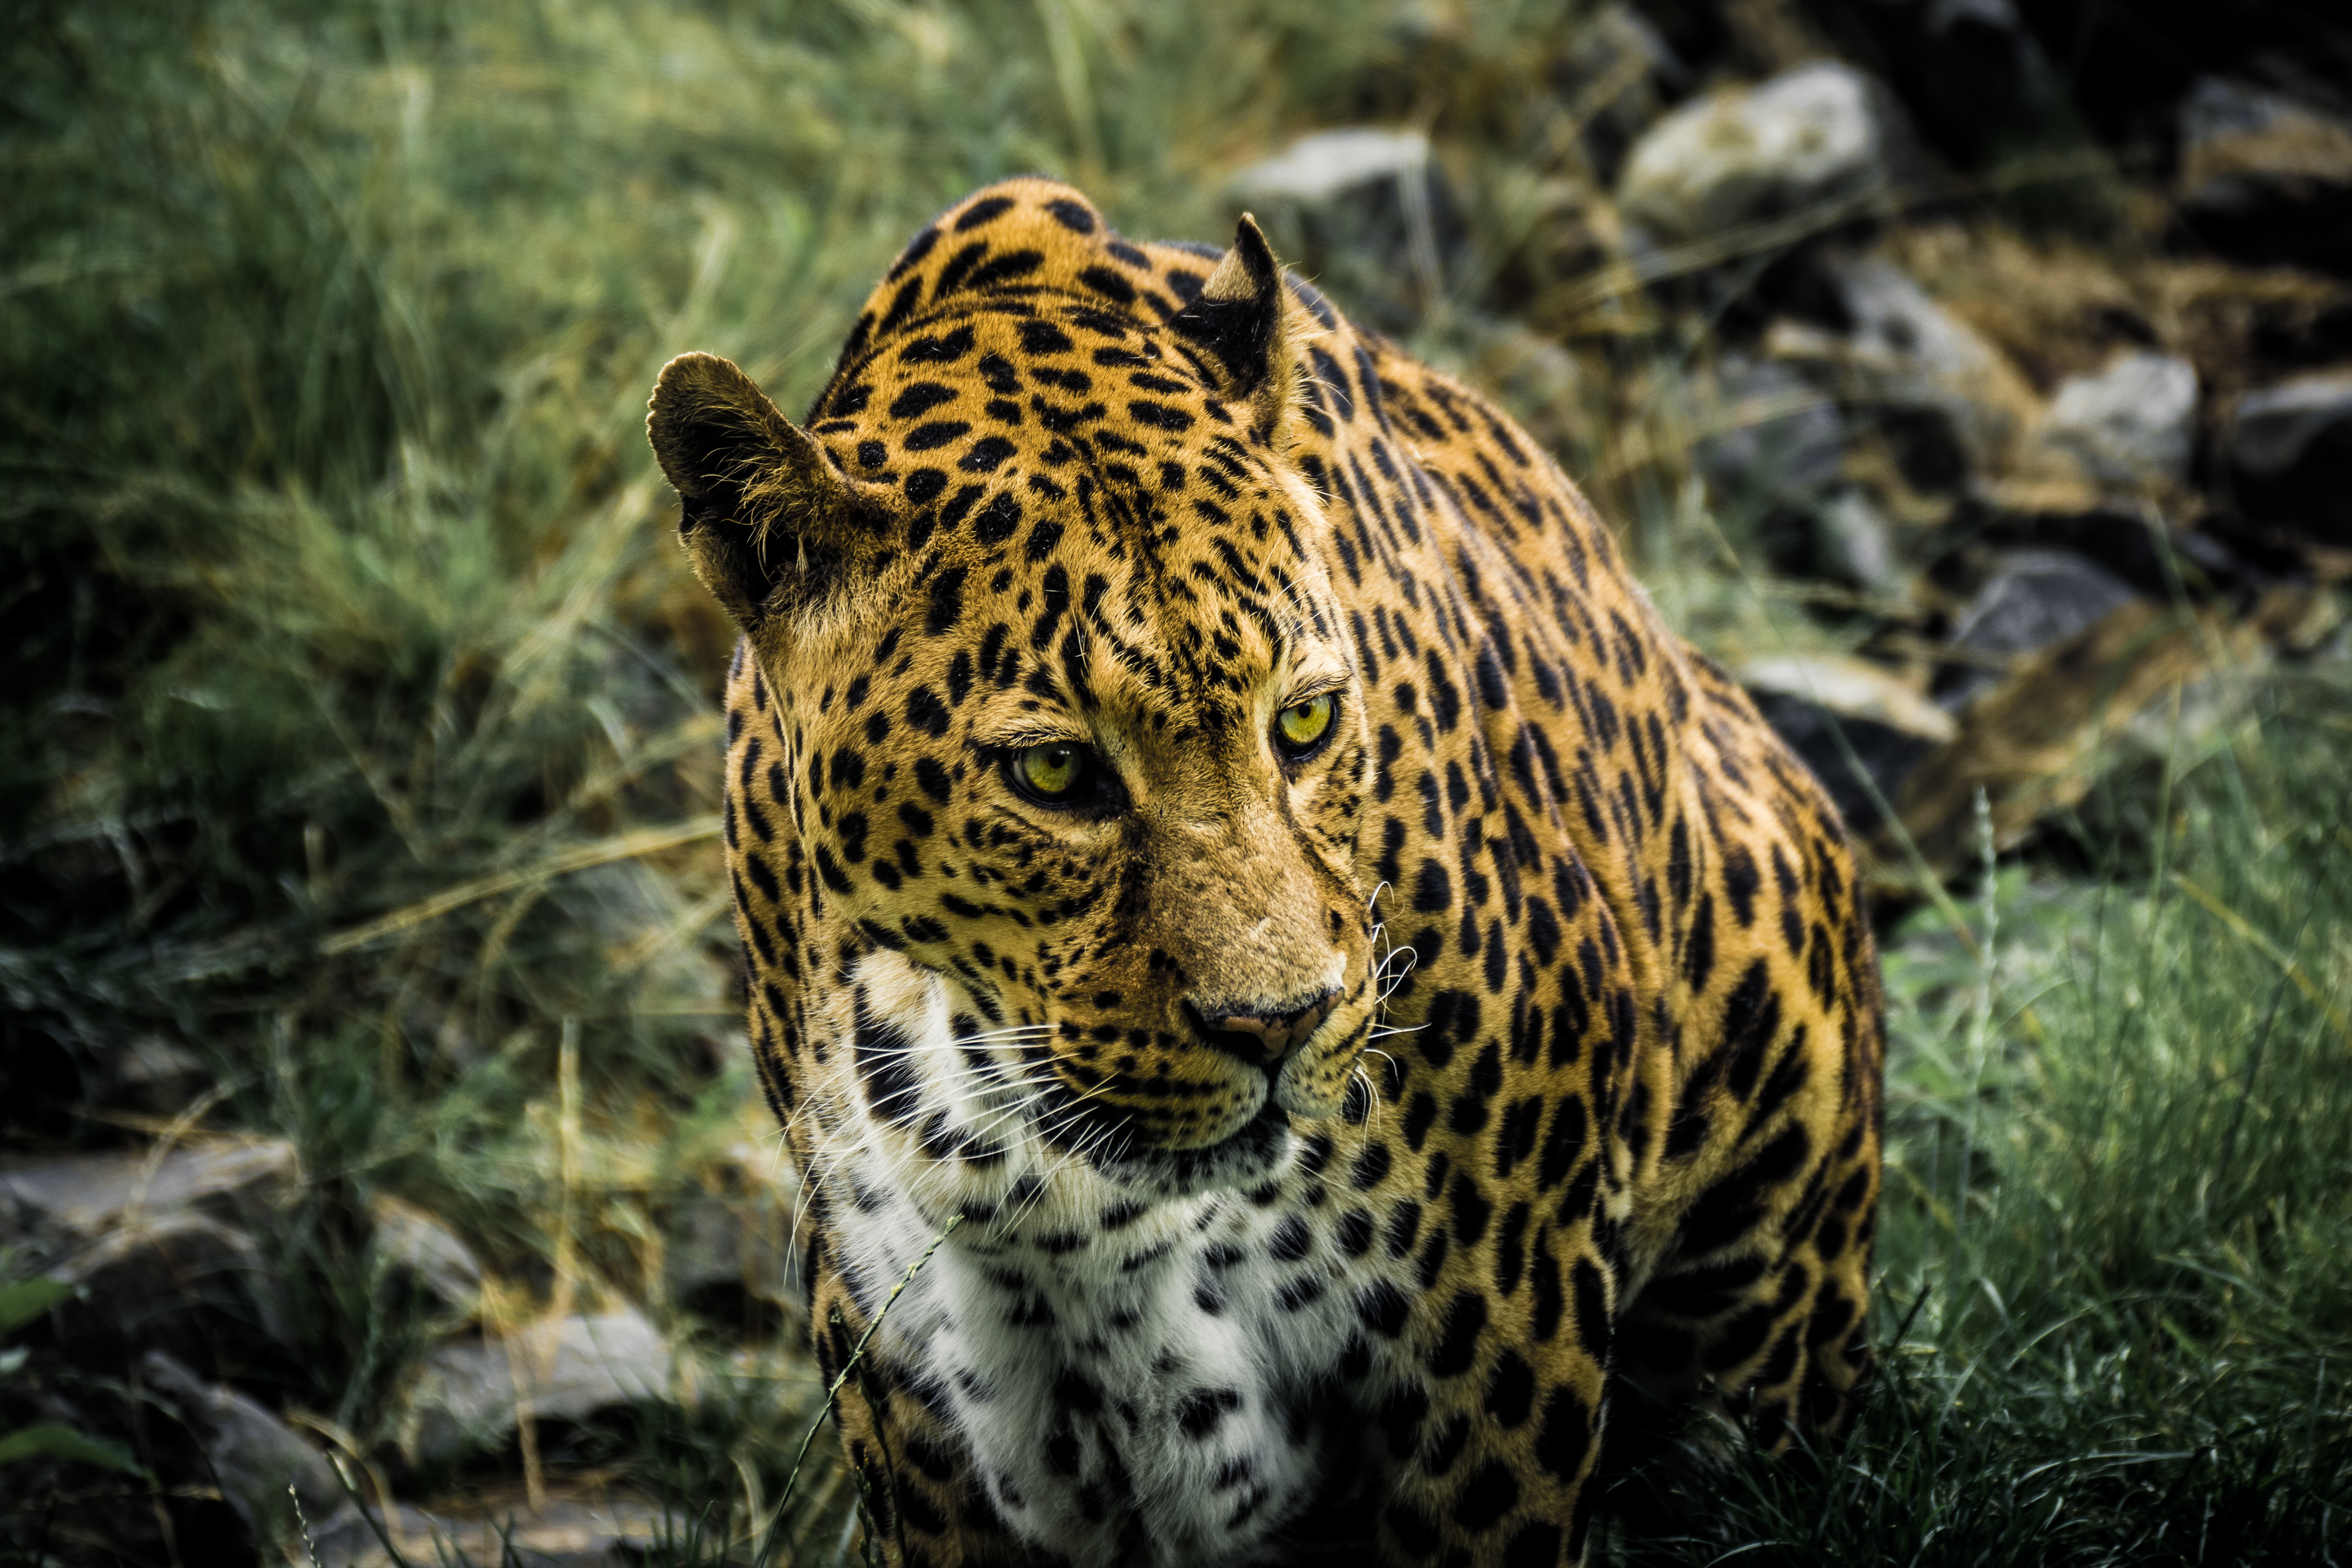
wildlife, zoo, mammal, fauna, leopard, vertebrate, jaguar, big cats, cat like mammal